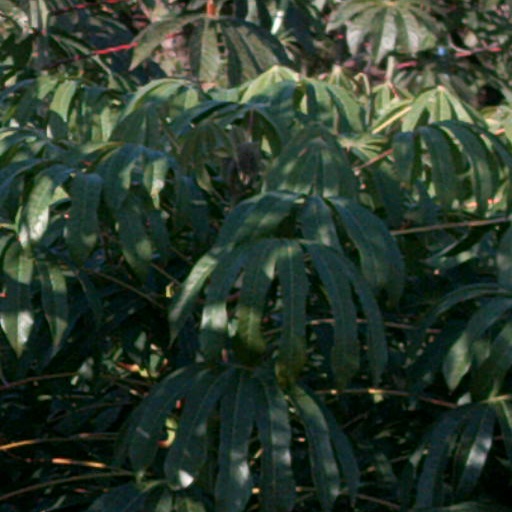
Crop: cassava